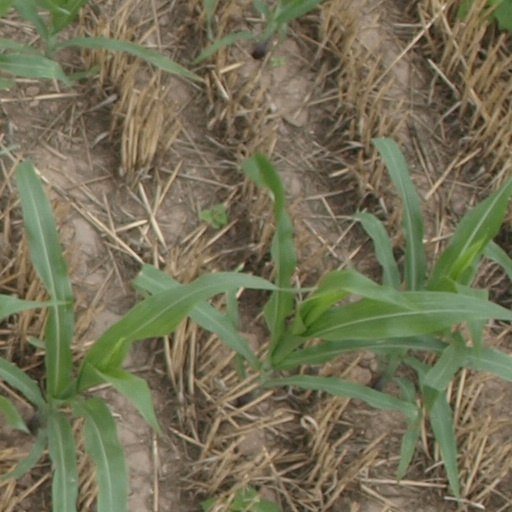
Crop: maize; corn